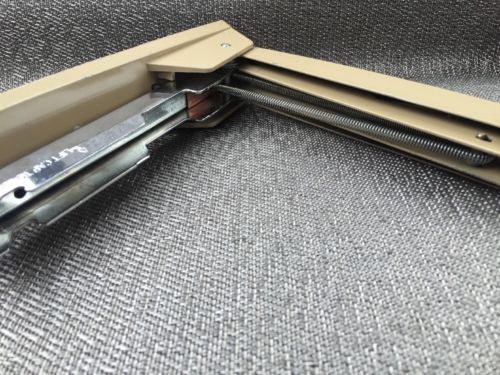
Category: stapler